Normal good

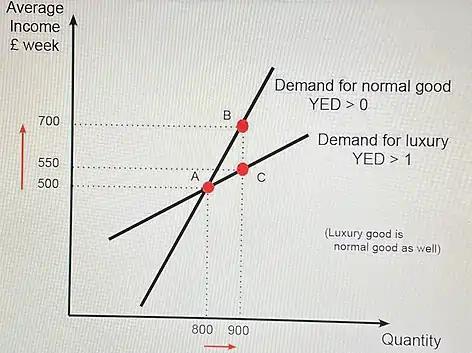
The graph shows the change in demand for both normal goods and luxury goods due to a change in income. When the income rises from 500 to 700, the quantity demanded for normal goods rises from 800 to 900.

The demand for normal goods are determined by many types of consumer behaviour. A rise in income leads to a change in consumer behaviour. When income increases, consumers are able to afford goods that they could not consume before an income rise. The purchasing power of consumers increases. In this situation, the demand rises because of the attractiveness to consumers. The goods are attractive to the consumers maybe because they are high in quality and functionality and also the goods may help to maintain a certain socio economic prestige. Individual consumers have unique behavioural characteristics and they have their preferences accordingly.